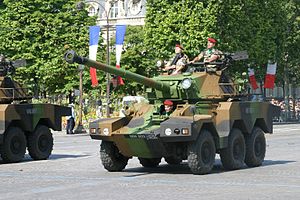
Armée de terre / Oversøiske enheder / FAA (De franske styrker i Antillerne)
ERC-90 Sagaie
Armée de terre er navnet på den franske hær og den ene af de fire dele som Frankrigs væbnede styrker består af. De tre andre er luftvåbnet, flåden og Gendarmerie nationale. Hæren ledes af stabschefen, som er ansvarlig overfor stabschefen for de væbnede styrker og forsvarsministeren, for at lede organisationen, for at uddanne og øve personellet, for indsættelsen og taktik og strategi i en krigssituation og for at planlægge for udvidelse og vedligeholdelse af hærens materiel.